Military history of Canada

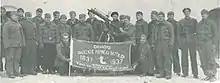
The Ikka Machine Gun Company of the Mackenzie-Papineau Battalion,

By the mid-19th century, the militia system in the Province of Canada was organized into two classes, sedentary and Active. The sedentary militia, later called the "Reserve Militia," was the traditional compulsory militia mobilized solely during emergencies. The Active Militia consisted initially of volunteer service battalions tasked with transport and operational duties.